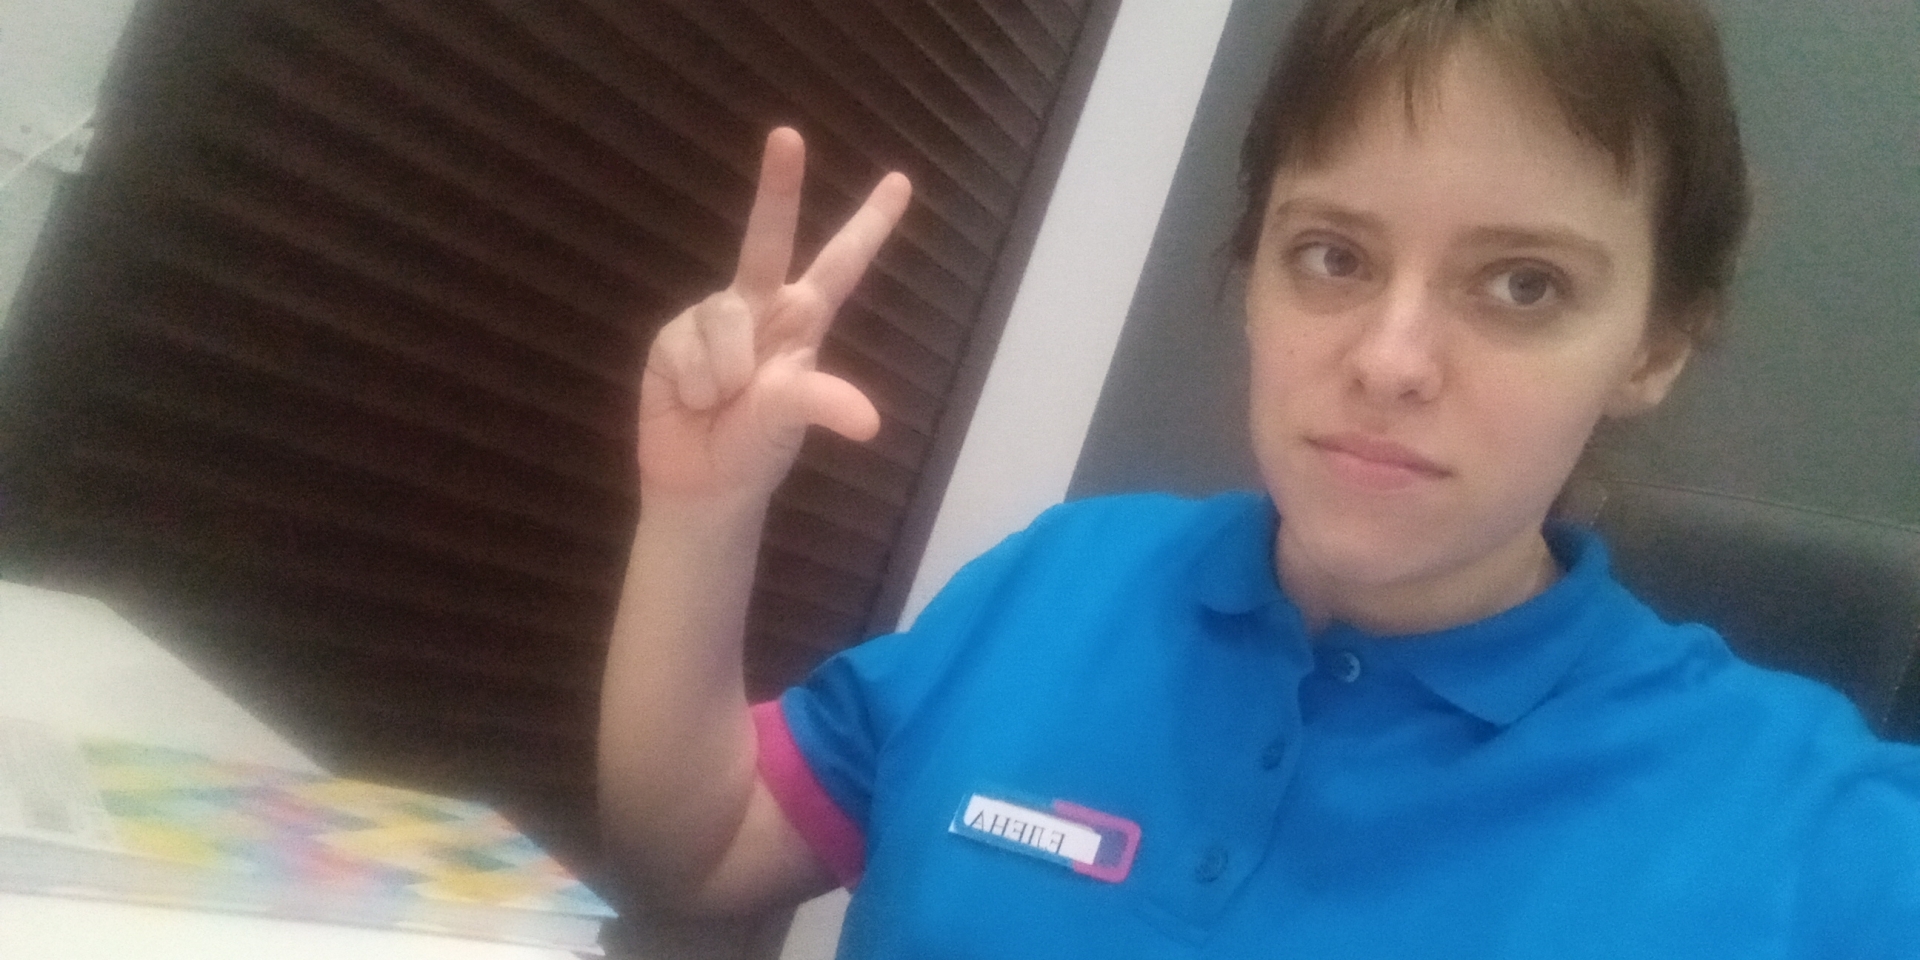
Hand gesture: three2